Sutton Hoo helmet

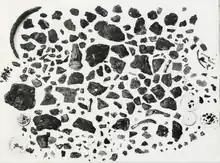
The Sutton Hoo helmet in its fragmentary, unreconstructed state

The Valsgärde 7 version of the dancing warriors design, however, contains "only [one] major iconographic difference," the absence of two crossed spears behind the two men. The scenes are so similar that it was only with the Valsgärde 7 design in hand that the Sutton Hoo design could be reconstructed. The Gamla Uppsala version of this scene is even more similar. It was at first thought to have been struck from the same die, and required precise measurement of the original fragments to prove otherwise. Though the angles of the forearms and between the spears are slightly different, the Gamla Uppsala fragment nonetheless provides "the closest possible parallel" to the Sutton Hoo design.